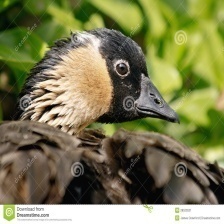
Species: HAWAIIAN GOOSE
Scientific name: BRANTA SANDVICENSIS
ImageNet parent category: goose